Damascus High School

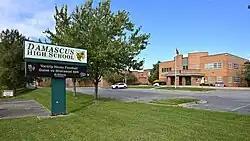

Damascus High School (DHS) is a public high school in Damascus, Maryland, United States. It is part of the Montgomery County Public Schools system.